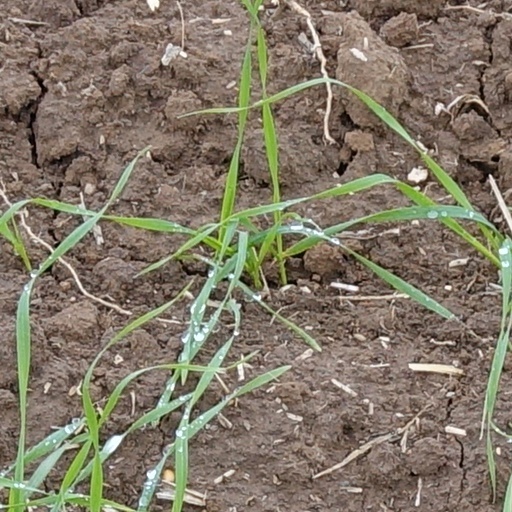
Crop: wheat